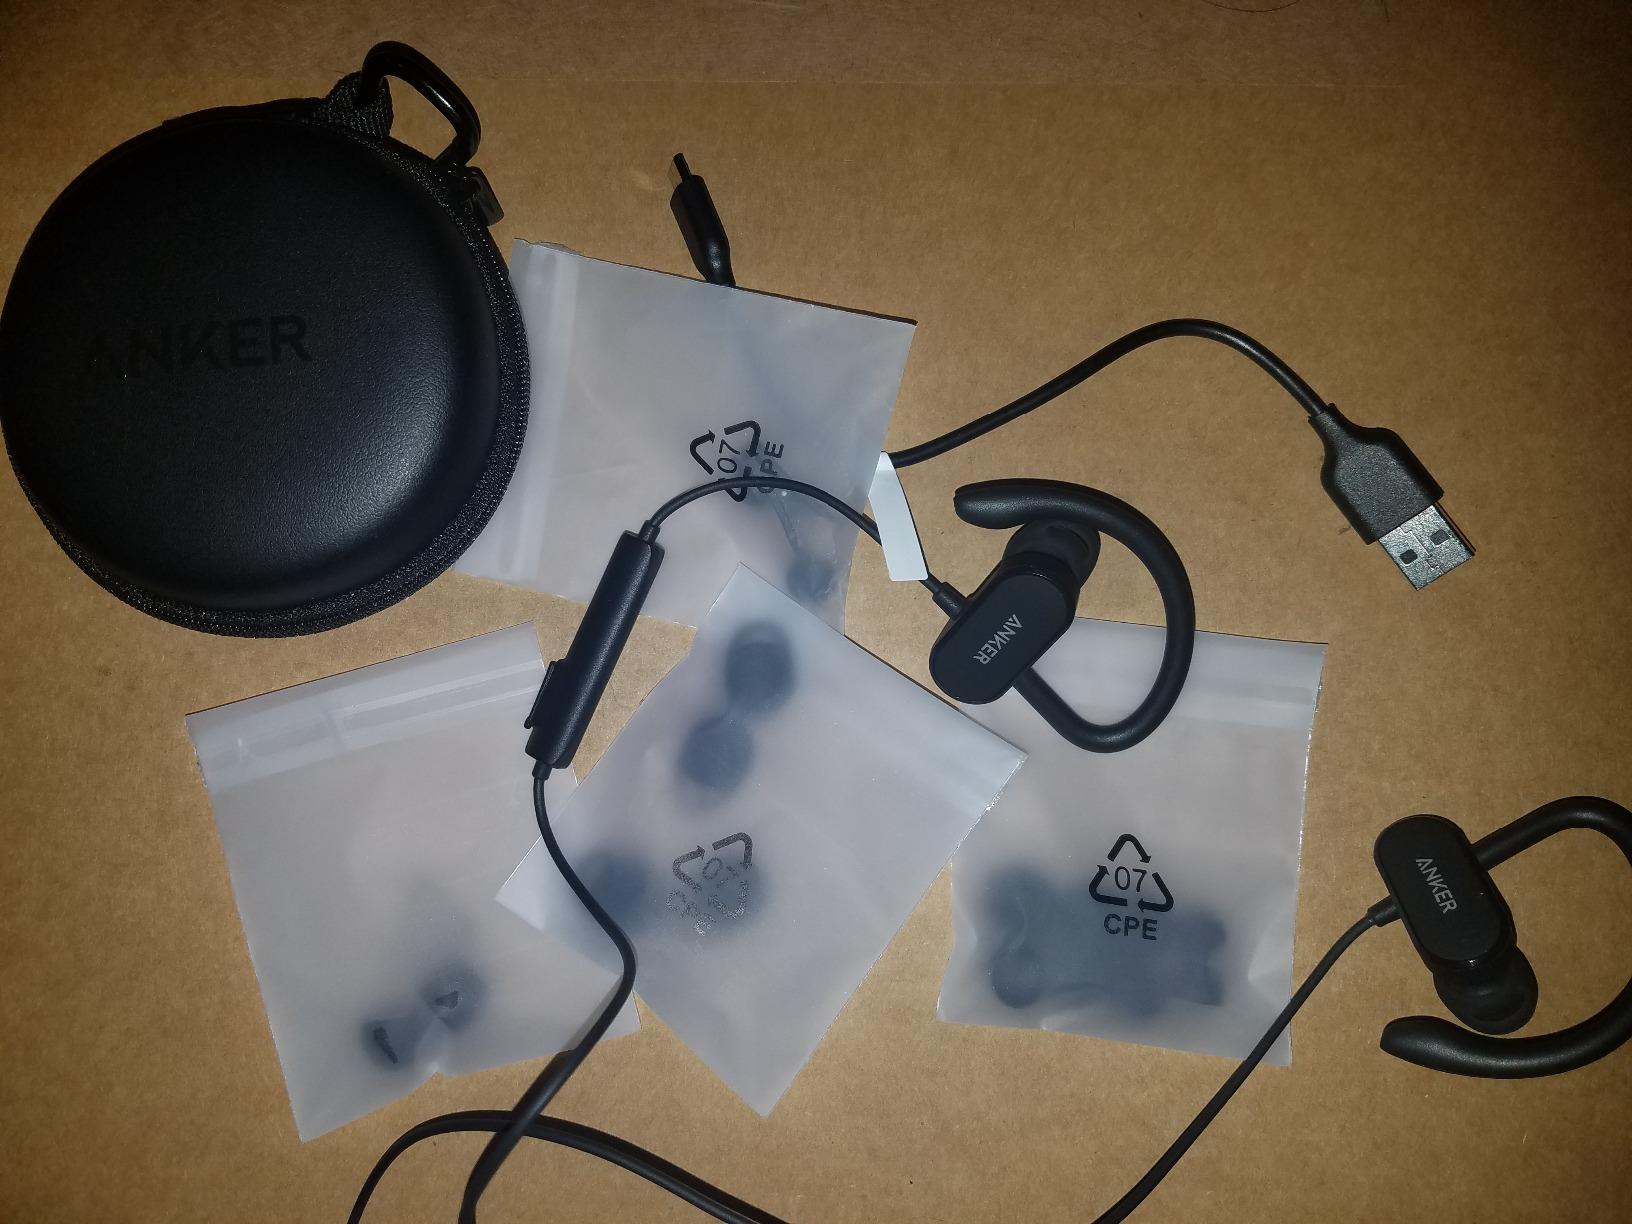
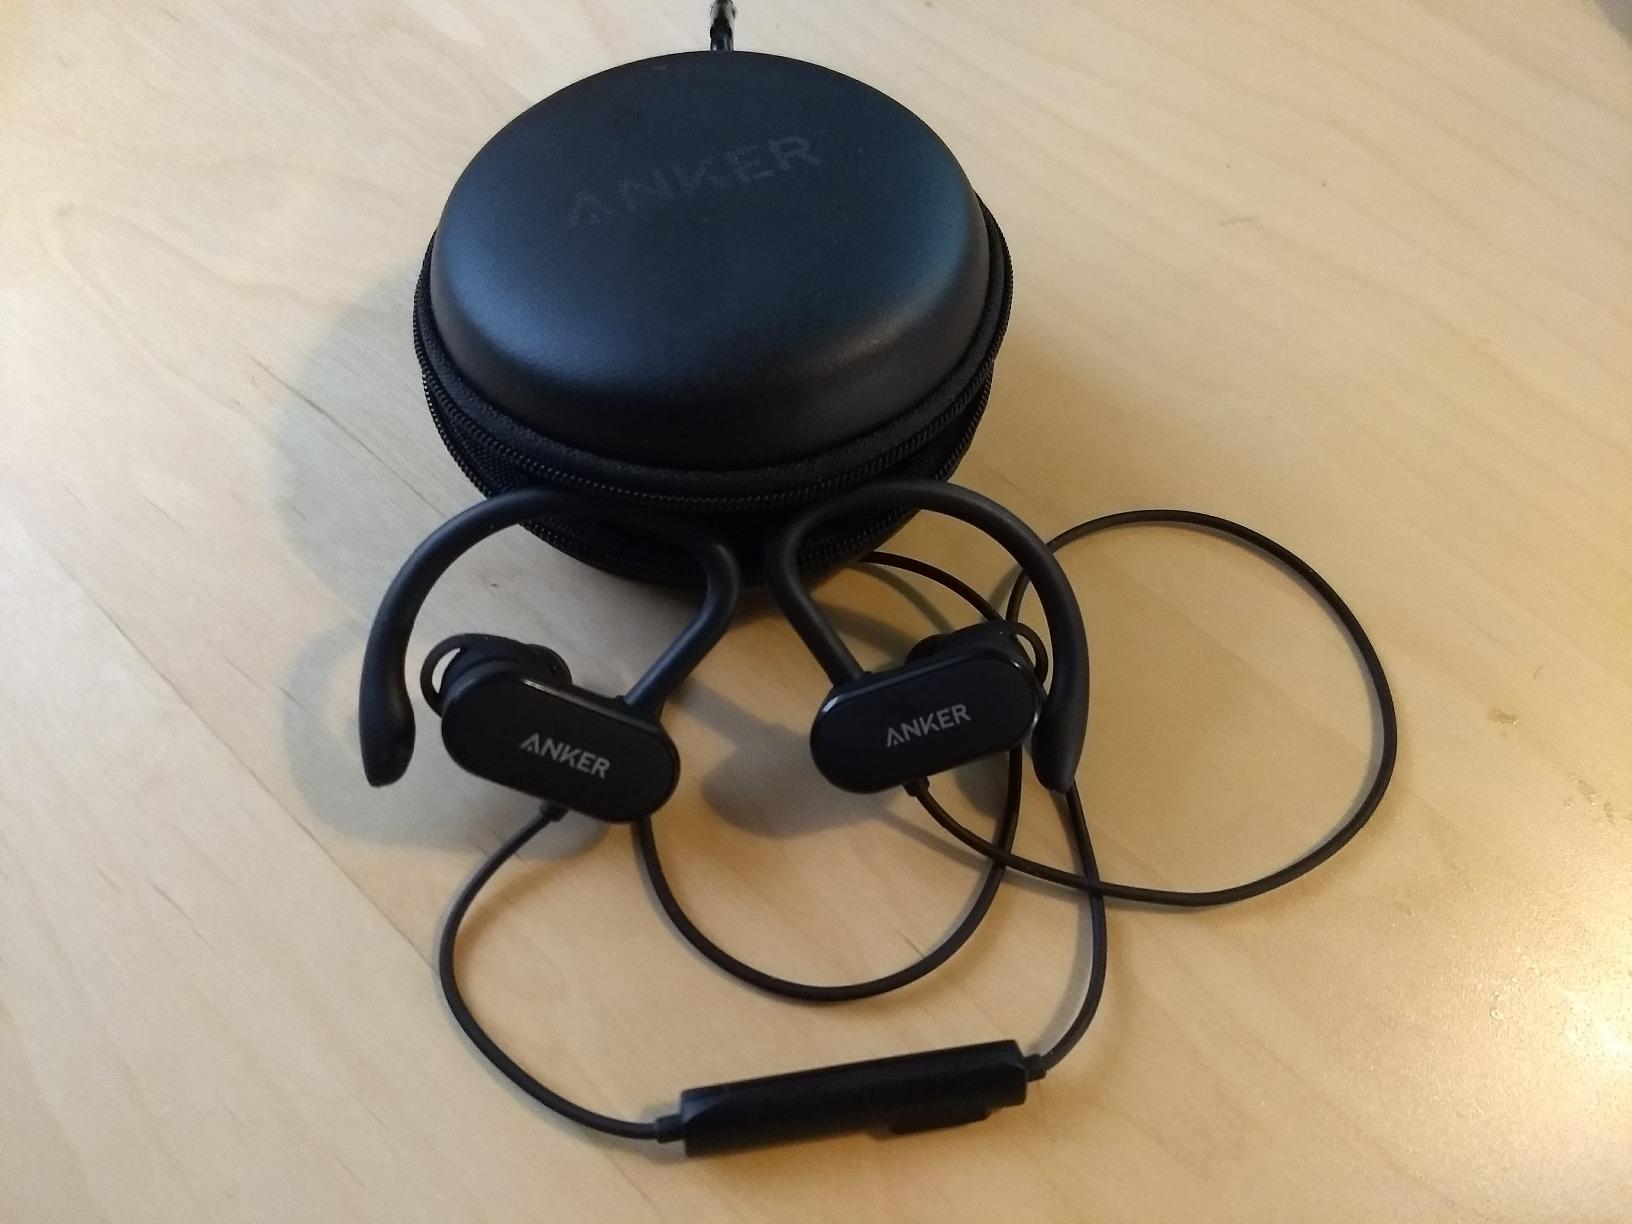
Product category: headphones
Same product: yes